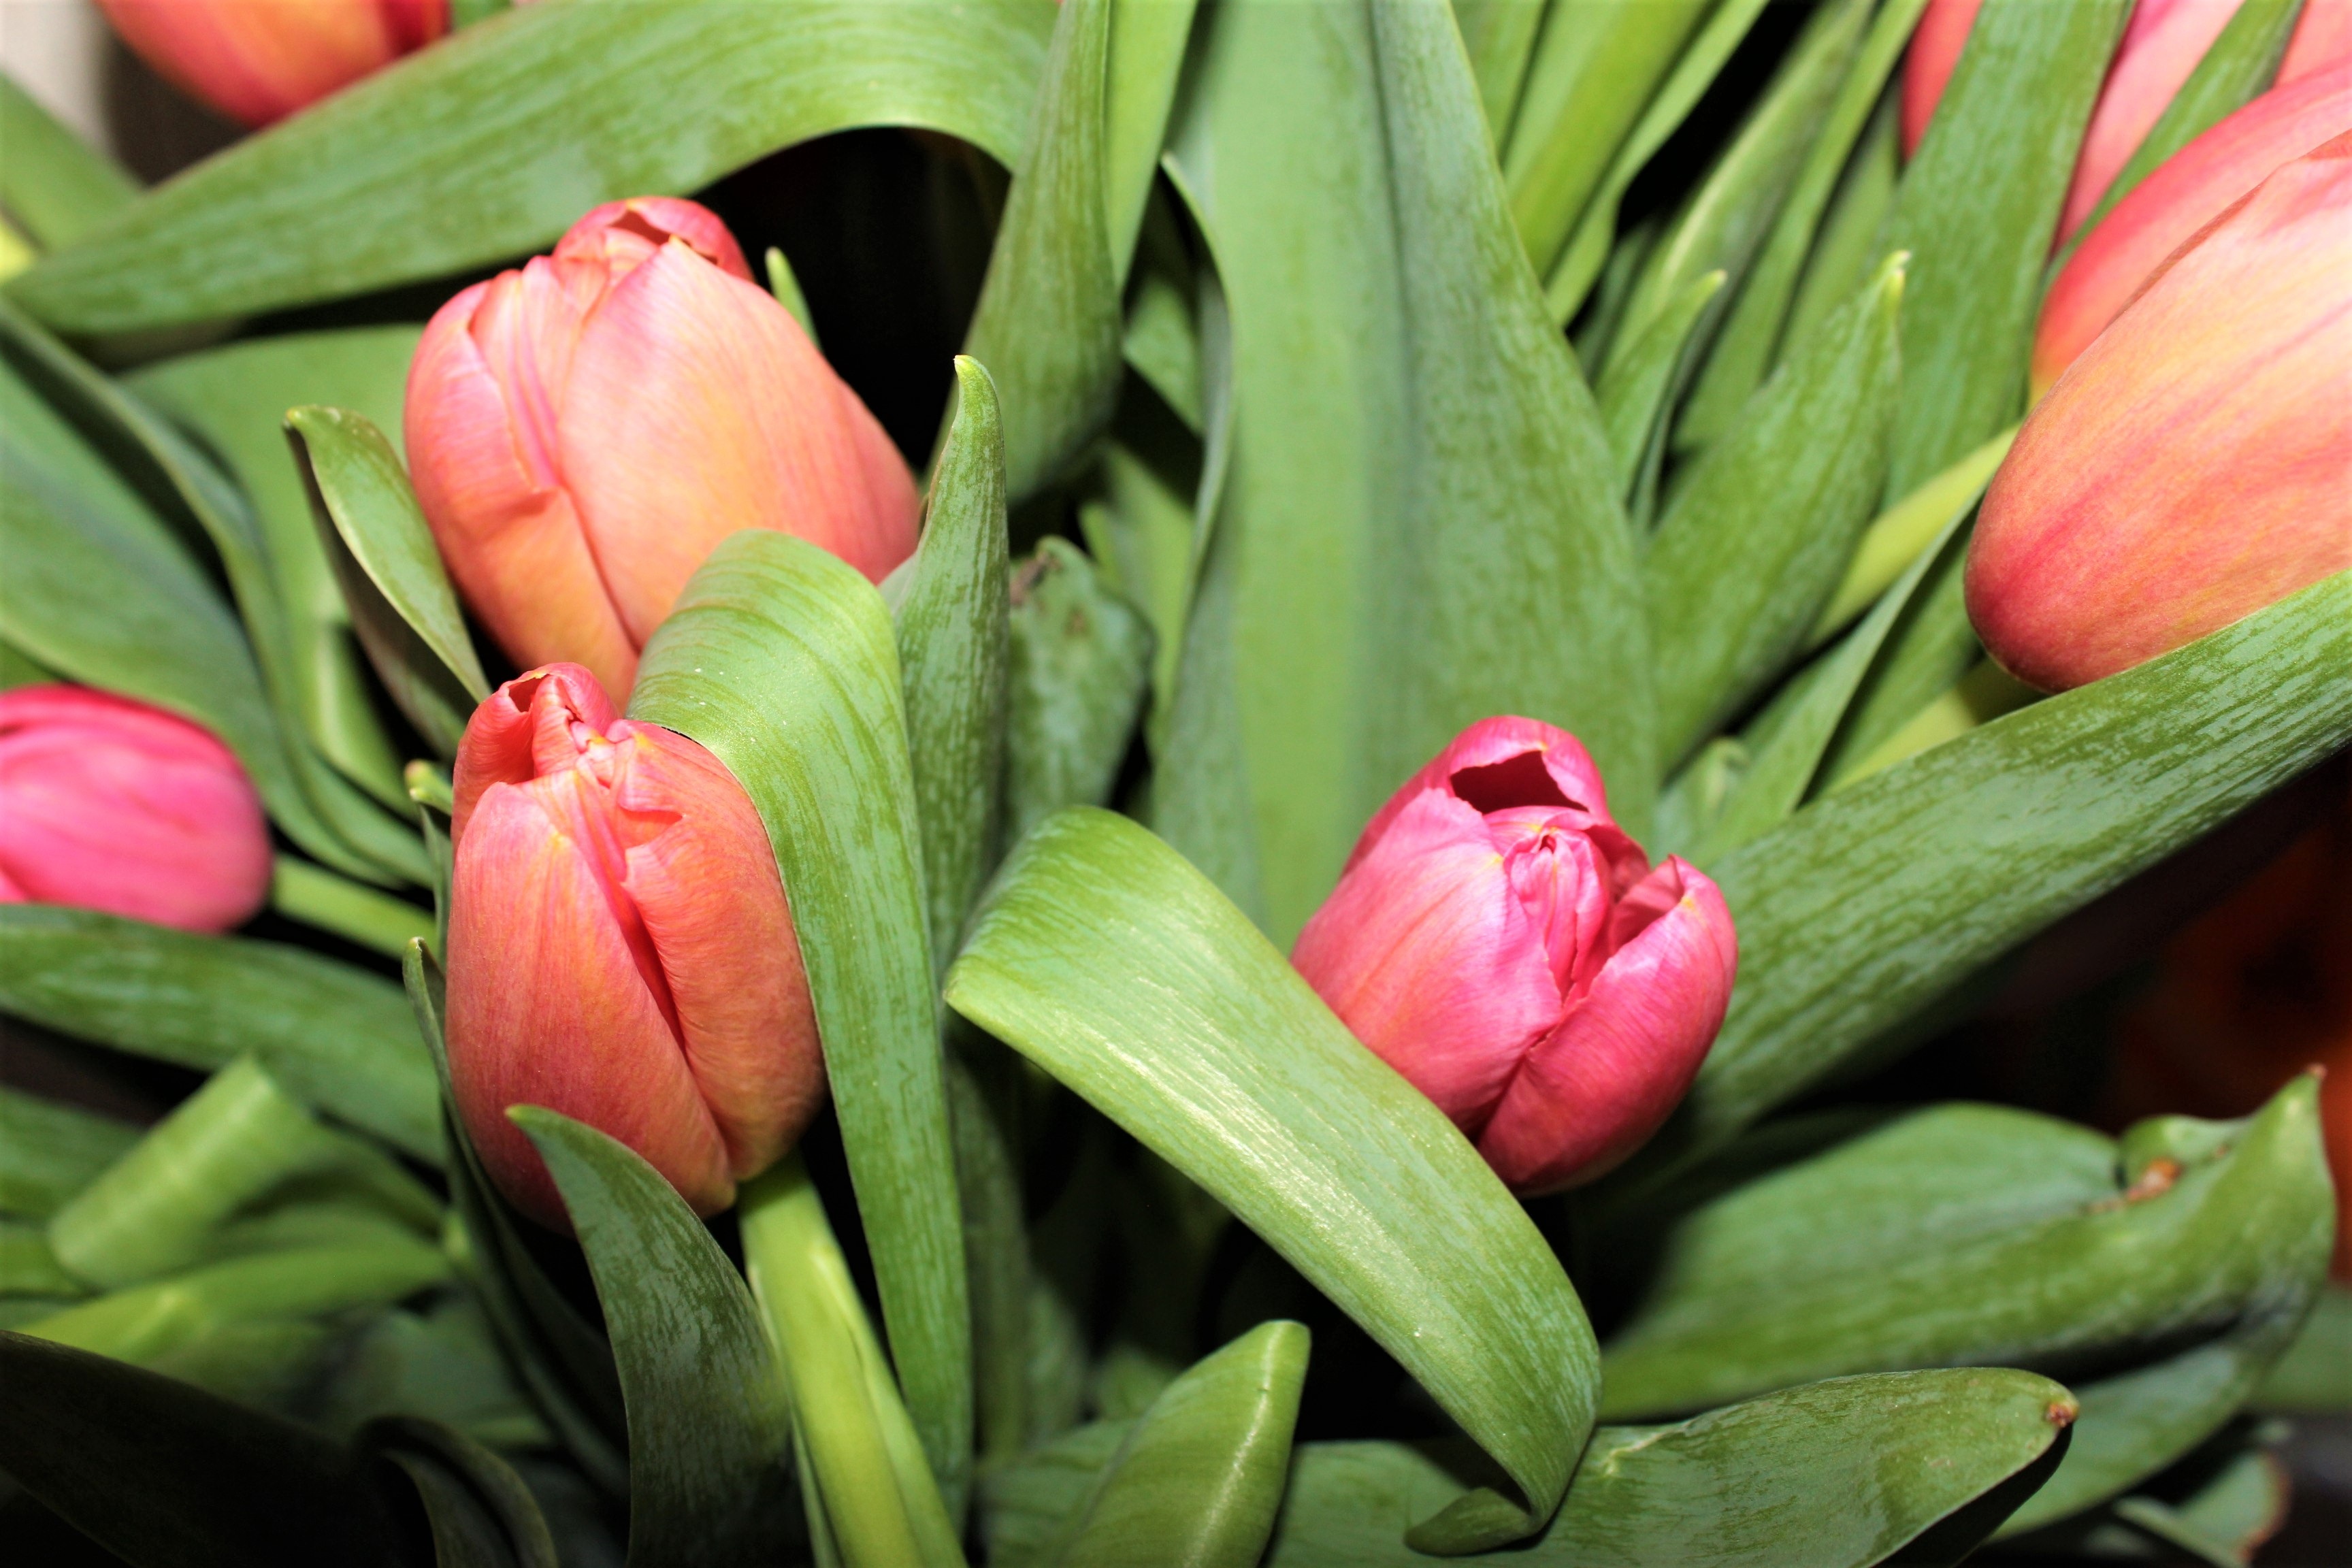
plant, flower, petal, tulip, botany, closeup, flora, flowers, tulips, spring flowers, flowering plant, lily family, land plant